Parades in Northern Ireland

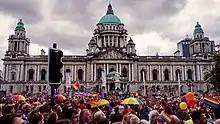
Belfast Pride 2018, passing Belfast City Hall

An LGBT+ Pride parade has been held in Belfast each year since the early 1990s. The parade has been seen as controversial due to public perceptions of LGBT+ Rights in Northern Ireland, as Northern Ireland has more traditionalist Protestants and Catholics. In 2005 a number of Christian groups called for it to be banned, but the Parades Commission ruled that it could go ahead. It is sometimes described as one of the few genuine cross-community events in Northern Ireland.